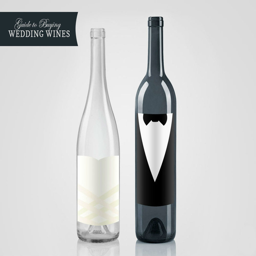
every wedding has a budget whether it 's $3,000 or $300,000 .